Democracy in Mexico

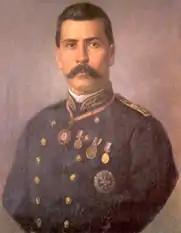
Liberal General Porfirio Díaz

Though Porfirio Díaz's coup d'état brought stability to Mexico's politics and significant economic growth in a period known as the "Porfirato", this stability did not equate to democracy. Díaz's iron fist rule permitted little opposition to his regime, while his policies increased already-rampant inequality. Together, these two factors ultimately catalyzed the Revolution of 1910.